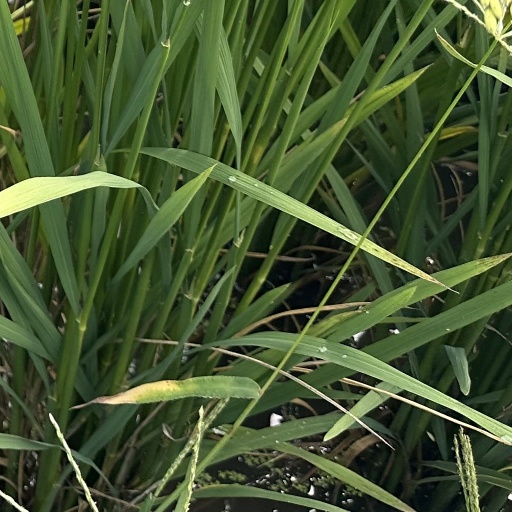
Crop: rice